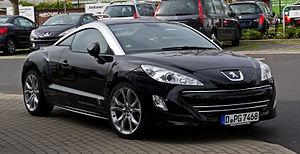
La Peugeot RCZ est un coupé sportif fabriqué par Peugeot. Elle est officiellement présentée au Salon de Francfort 2009. Elle est assemblée chez Magna Steyr en Autriche, du groupe Magna International, à un rythme maximal de 70 véhicules par jour. Les commandes sont possibles depuis le 16 novembre 2009 tandis que les premiers clients ont été livrés le 22 avril 2010. Elle est produite jusqu'à fin septembre 2015 et n'est pas remplacée.